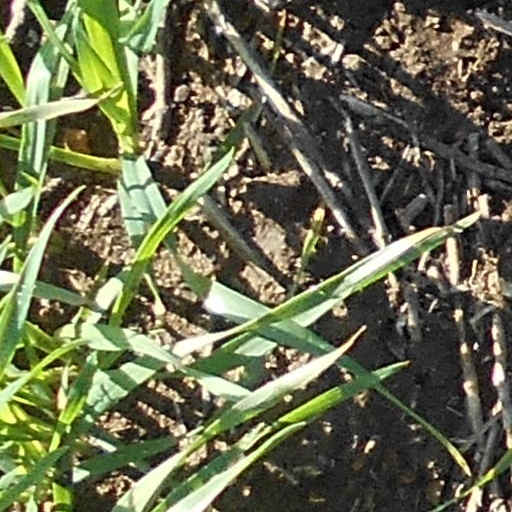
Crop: wheat